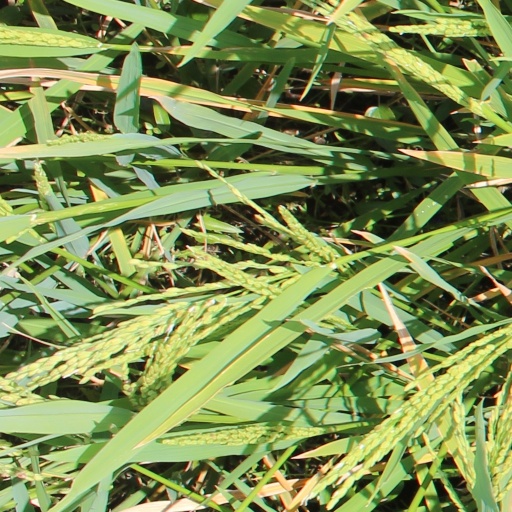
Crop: rice